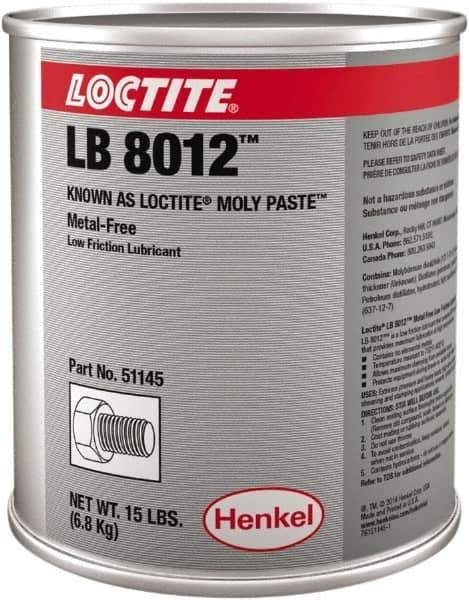
Loctite - 15 Lb Can General Purpose Anti-Seize Lubricant - Molybdenum Disulfide, 750°F, Black
Item #: 08997884 Brand: Loctite Model #: 226801 Exact Tooling IR#: 04 Features and Benefits General purpose lubricants are engineered for consistency and have a medium viscosity. They are long lasting, provide a high performance and are used for a wide range of applications. Product Specifications Type General Purpose Container Size Range 1 Gal. - 4.9 Gal. Container Size 15 Lb Composition Molybdenum Disulfide Maximum Temperature (F) 750.00 Container Type Can Color Black PSC Code 9150
Brand: Loctite
Category: Hardware > Building Consumables > Lubricants > Grease